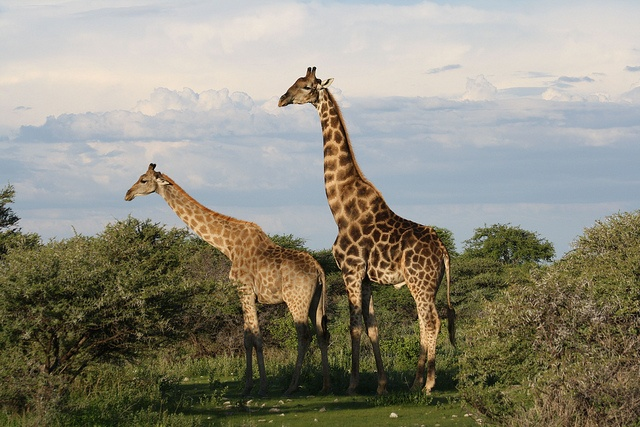
Two giraffes out in the wild during the day.
Two giraffe standing on a grass covered hill.
Two giraffes standing together in an open field.
Two giraffes in the middle of a green pasture.
Two giraffes standing tall  surrounded by green trees.